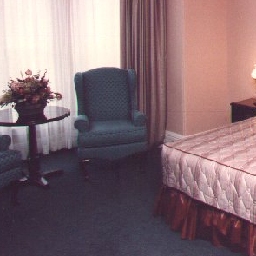
Room type: bedroom